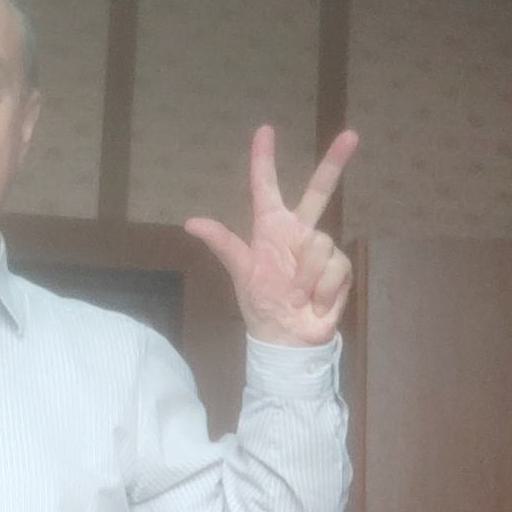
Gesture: three2